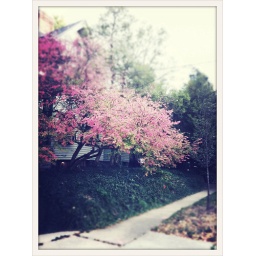
This tree is down the street from us and I am in love.